Kathleen M. Butler

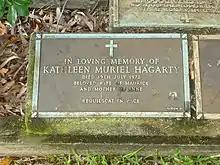
Grave of Kathleen Muriel Butler (Mrs Hagarty) in Macquarie Park Cemetery Sydney Australia

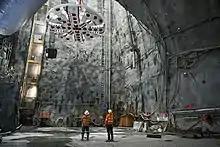
Sydney Metro – Barangaroo – Cutterhead of the Tunnel Boring Machine named Kathleen after Kathleen Butler

On 20 April 1927, Butler married Maurice Hagarty, a grazier from Cunnamulla, Queensland, in St Mary's Cathedral, Sydney. He had proposed by singing opera.